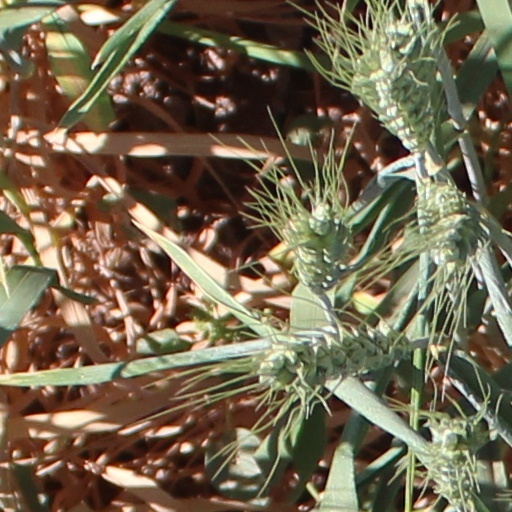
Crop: wheat